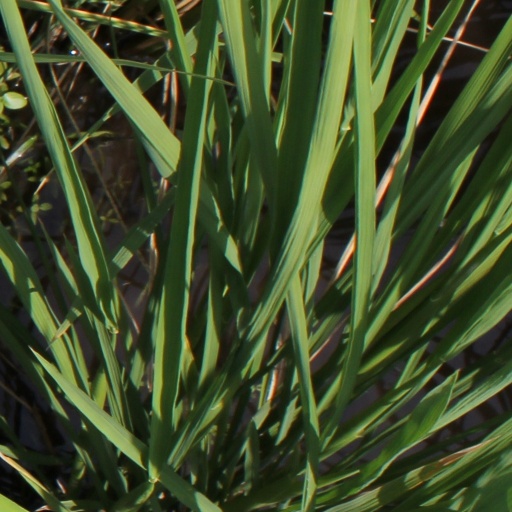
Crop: rice